Piaggio P.180 Avanti

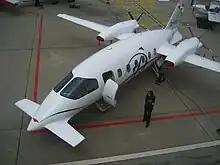
Showing the continuously varying curve of the fuselage cross-section and forward wing

The cabin cross-section varies continuously along the length of the aircraft; the shape approximates an NACA airfoil section, and the slowly changing curve helps prolong laminar flow on the front of the fuselage. Piaggio claims that the fuselage contributes up to 20% of the Avanti's total lift, with the front and rear wing providing the remaining 80%. Due to the unusual fuselage shape, the mid-cabin is considerably wider than the cockpit. The front and rear airfoils are custom sections designed by Jerry Gregorek of Ohio State University's Aeronautical and Astronautical Research Laboratory to achieve a drag-reducing 50% laminar flow at cruise. The company claims the overall design of the P.180 Avanti II enables the wing to be 34% smaller than on conventional aircraft.